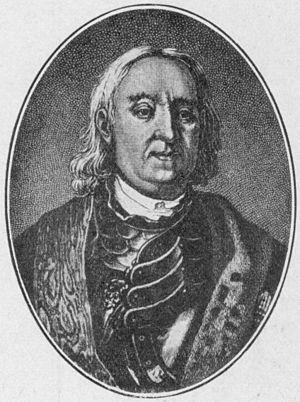
Le comte Fiodor Matveïevitch Apraxine à Moscou est un amiral russe et l'un des créateurs de la marine russe. Il fut gouverneur de Saint-Pétersbourg de 1722 à 1723.